Empresas Públicas de Medellín

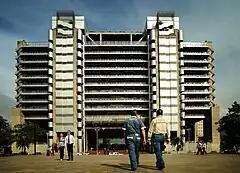
EPM Intelligent Building, the headquarters of EPM.

Electricity, gas over a pipeline, waters and telecommunications: EPM has been active in these four areas of public utilities and is currently implementing a number of projects to consolidate its leadership.